Martin Theodore Kearney

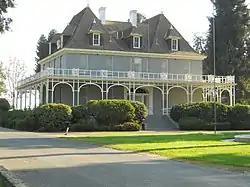
Kearney Park and Mansion in 2014

Kearney reserved an area in the middle of the estate to serve as his own residence and as a center for the community, a sort of ranch town or headquarters, including a general store, livestock barns, a dairy, a post office, a bell tower and other structures.